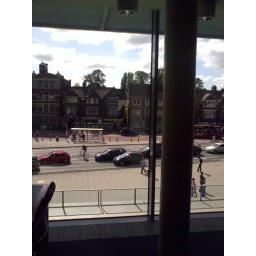
It's amazingly quiet in the library -- the glass must be about quadruple-glazed.